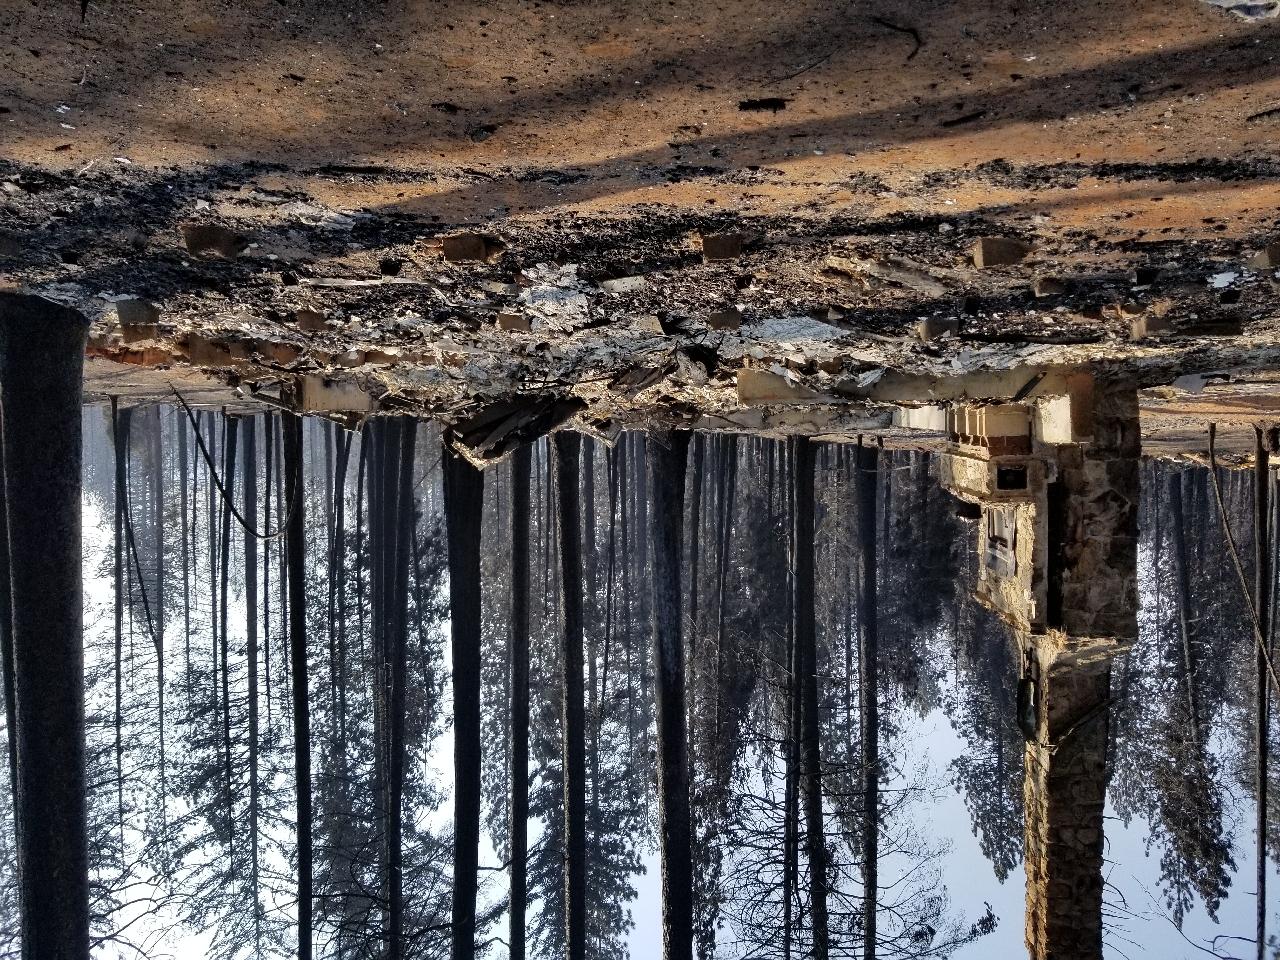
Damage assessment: destroyed